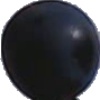
Label: blue_grape